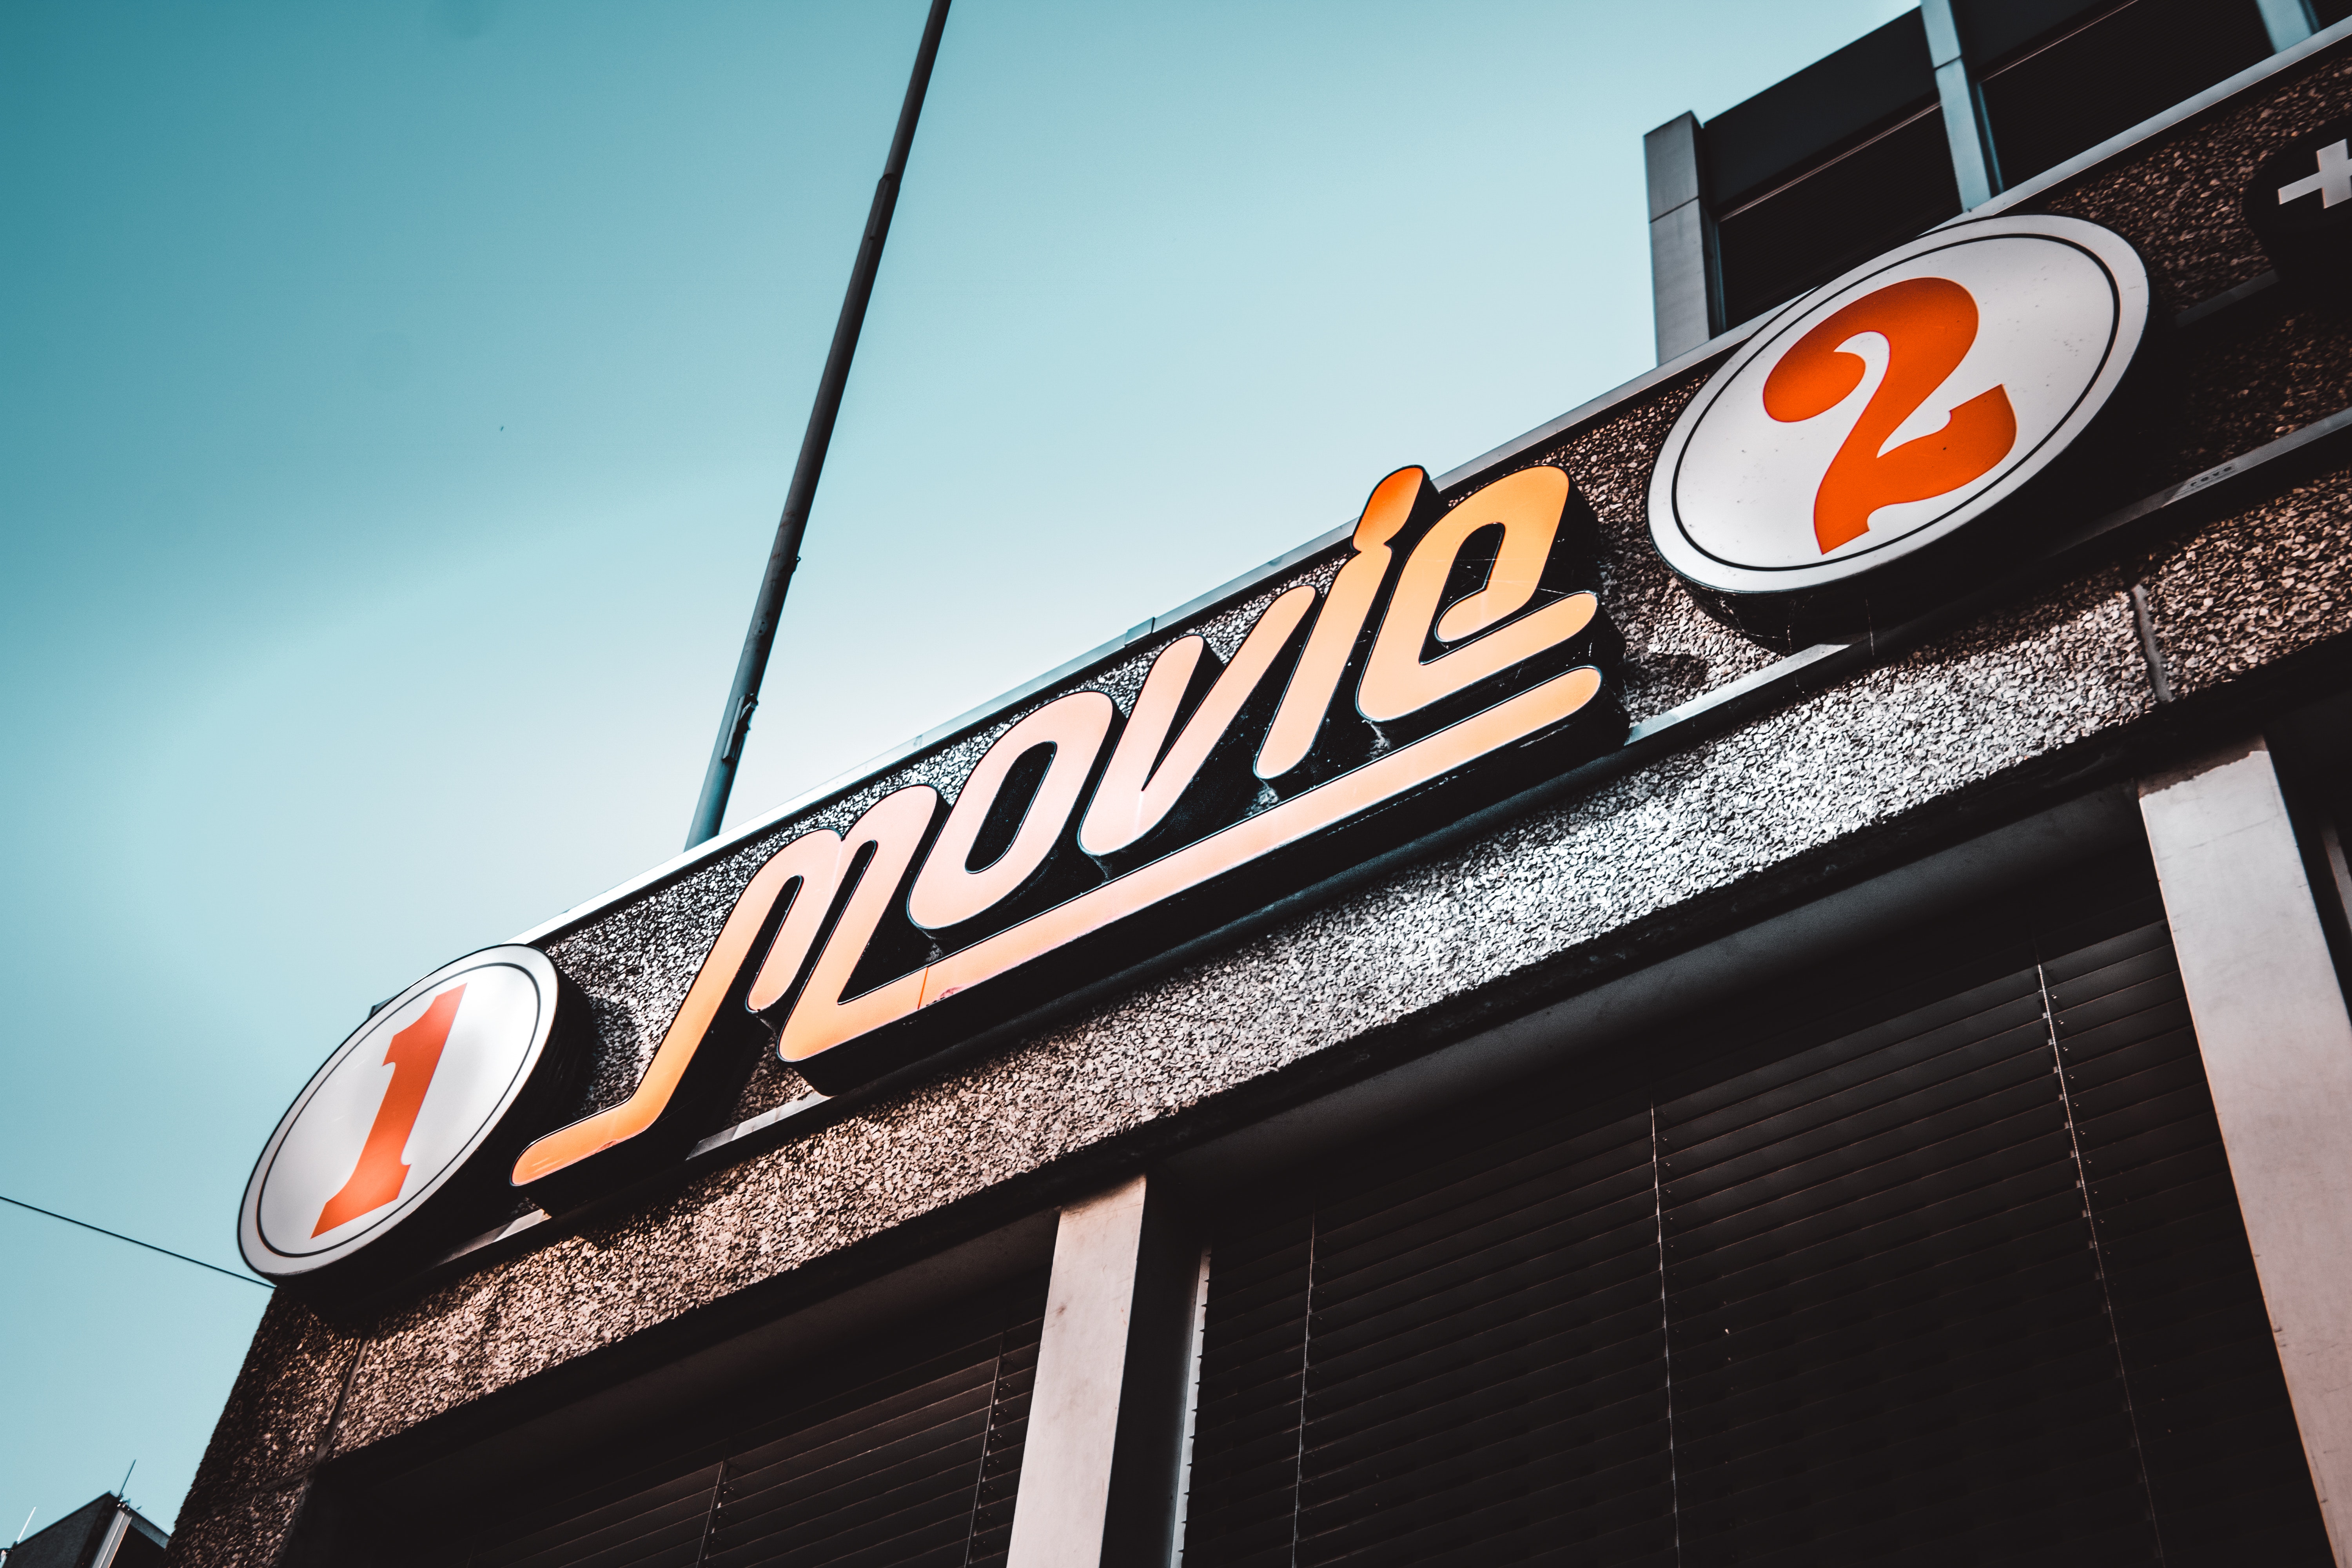
font, signage, sign, architecture, building, advertising, logo, car